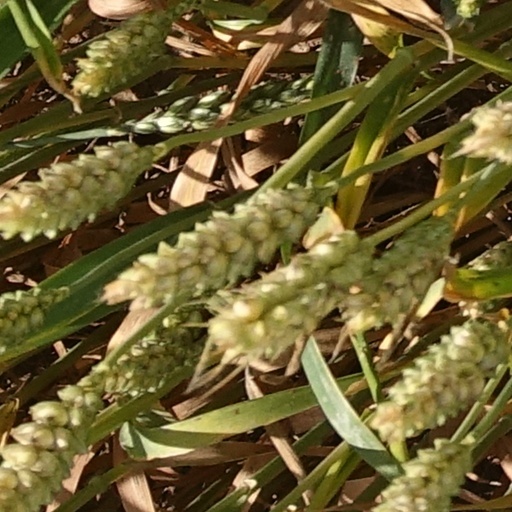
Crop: wheat